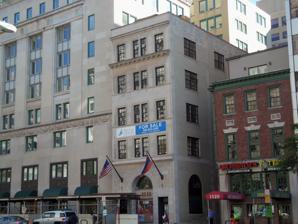
Building: Peyser Building—Security Savings and Commercial Bank
Country: United States of America
Year built: 1928
United States historic place Peyser Building—Security Savings and Commercial Bank U.S. National Register of Historic Places Peyser Building in 2012 Show map of District of Columbia Show map of the United States Location 1518 K St., NW Washington, D.C. Coordinates 38°54′8.2″N 77°02′7.6″W / 38.902278°N 77.035444°W / 38.902278; -77.035444 Built 1927-1928 Architect George N. Ray MPS Banks and Financial Institutions MPS NRHP reference No. 12000777 Added to NRHP September 10, 2012 The Peyser Building—Security Savings and Commercial Bank is an historic structure located in the Golden Triangle section of Downtown Washington, D.C. It was listed on both the District of Columbia Inventory of Historic Sites and on the National Register of Historic Places in 2012.  The building was designed by architect George N. Ray and built between 1927–1928. References